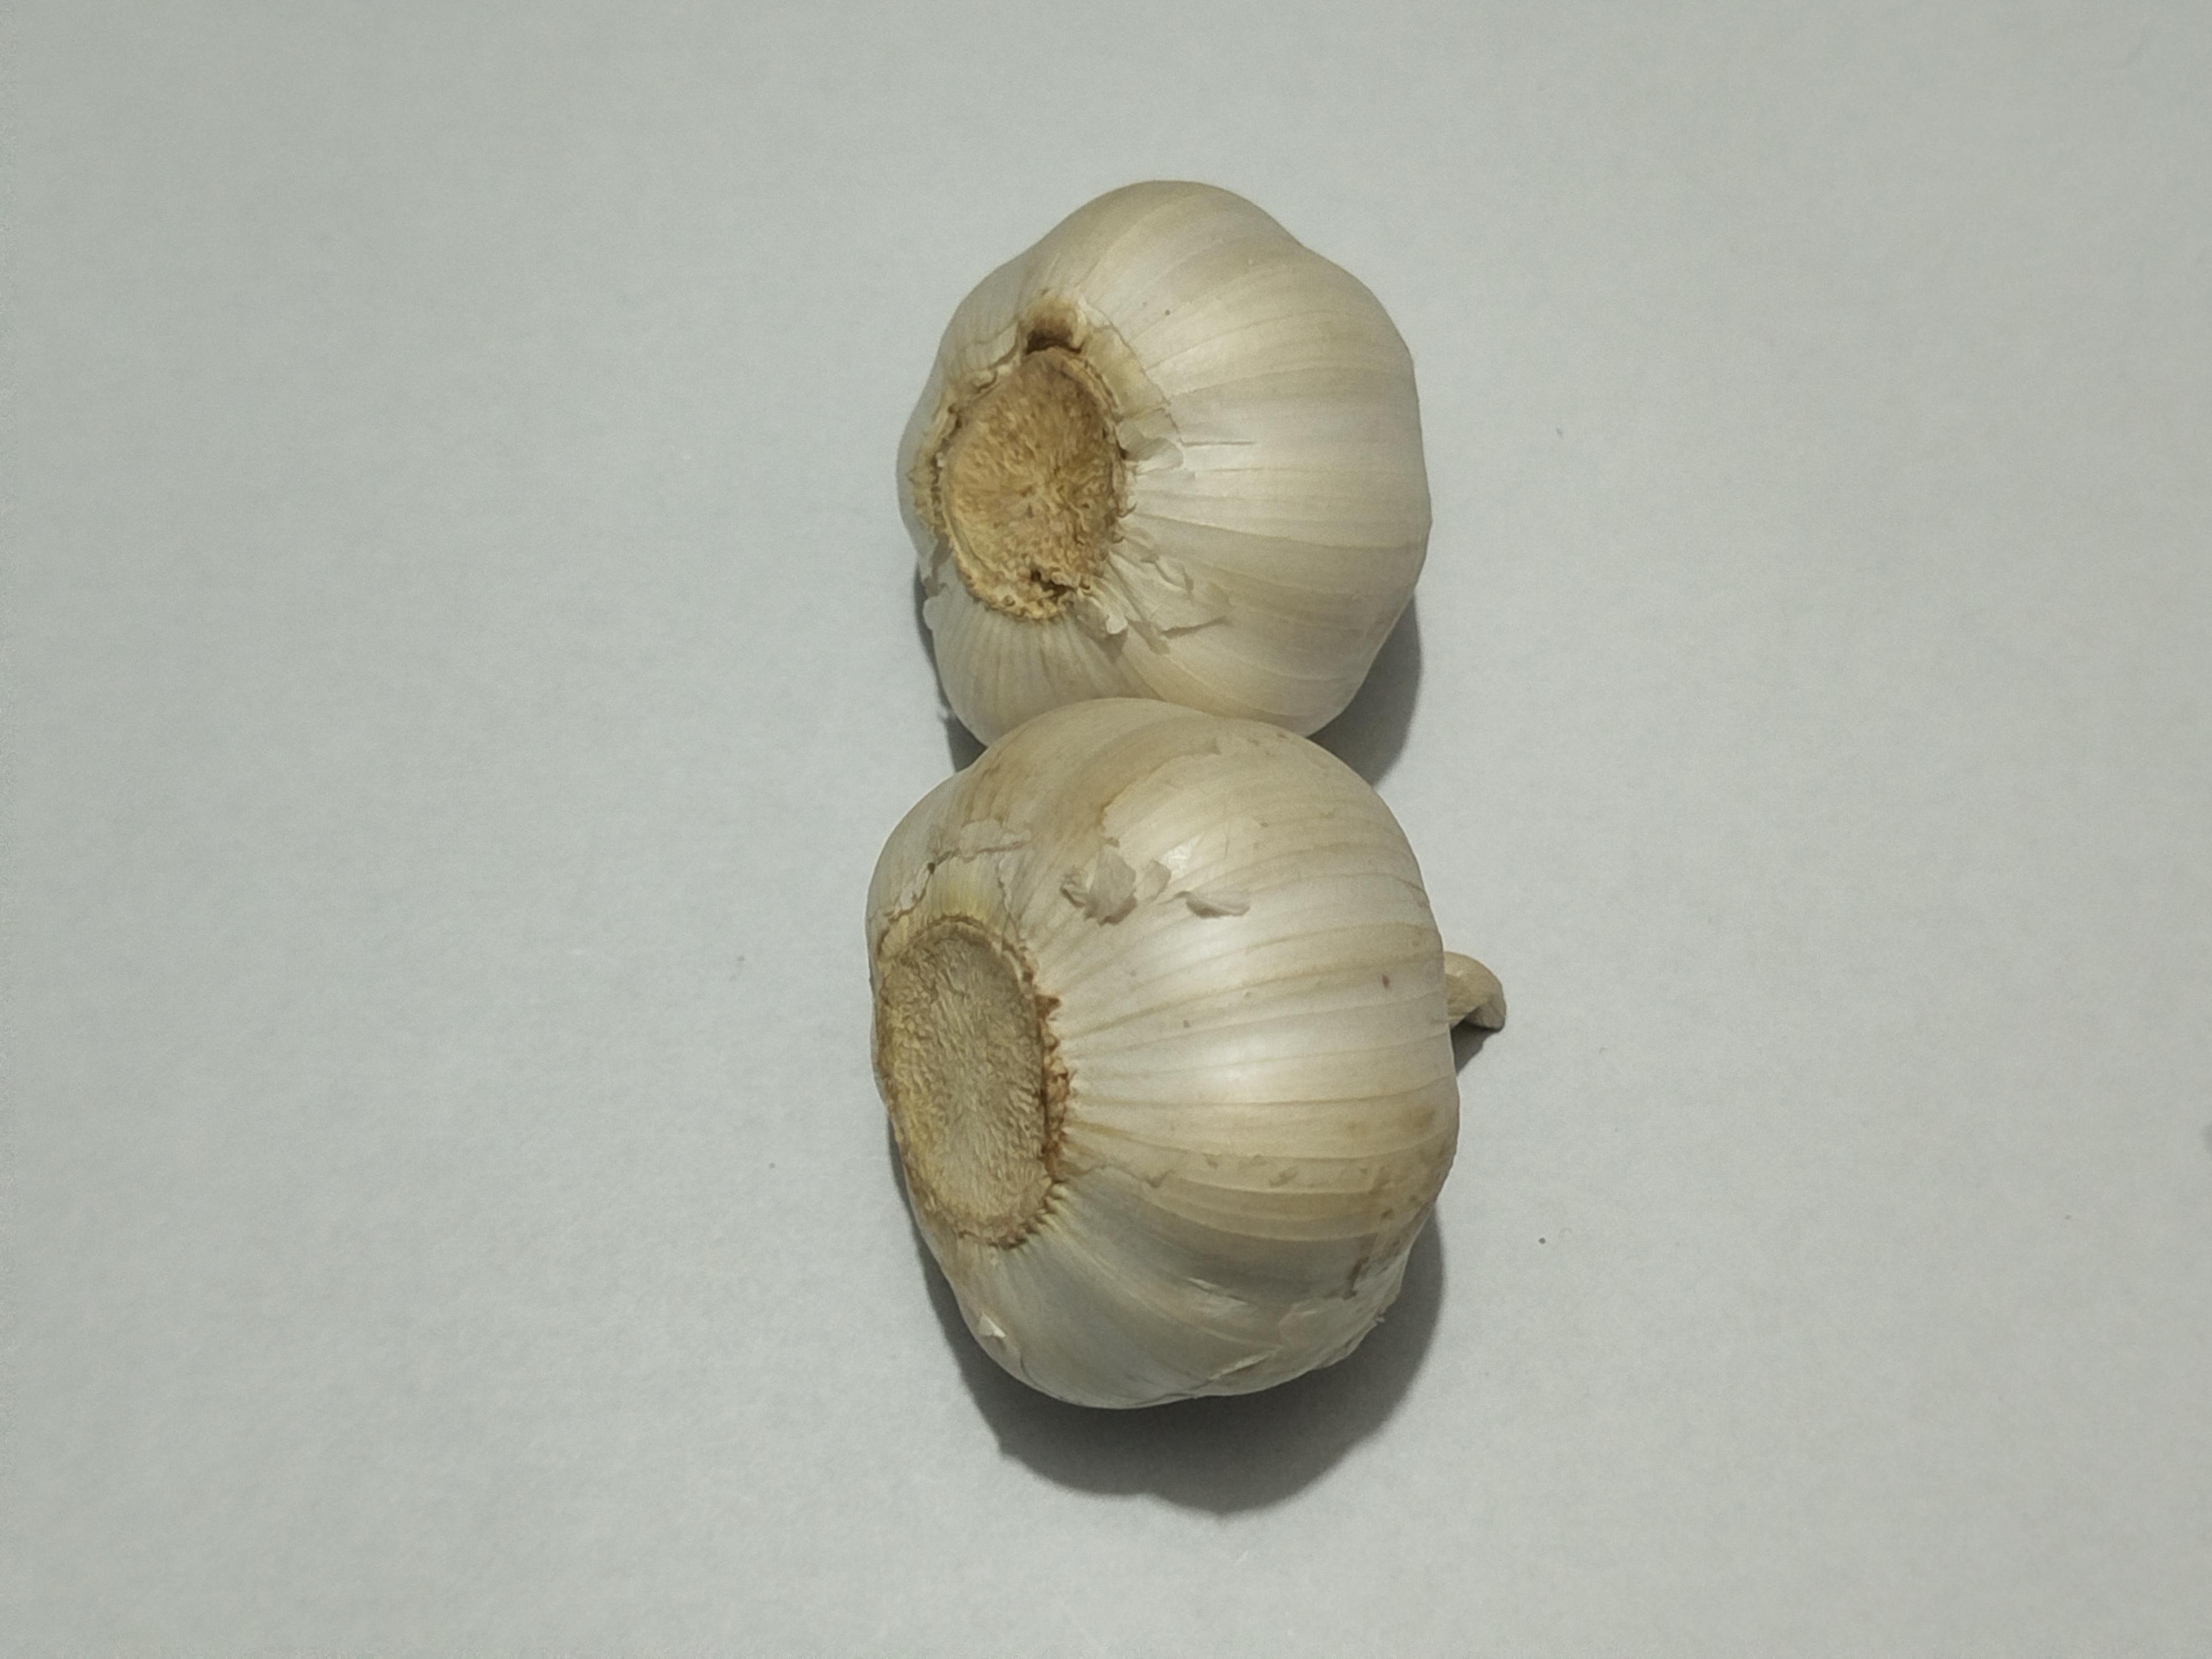
Label: Garlic